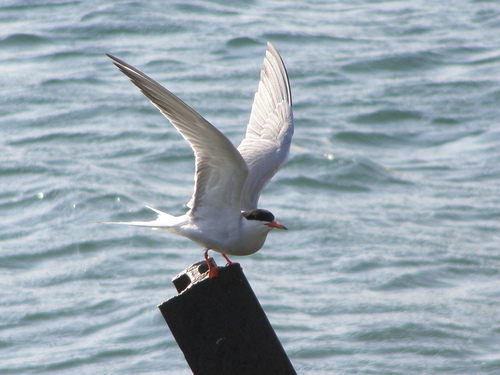
this bird is all white except for a black cap; has a sharp orange bill and orange webbed feet; tail is split into a "v" shape.
the bird has a small red bill and a black crown.
a medium sized bird with white wings, and a bill that curves downwards
this bird has a light gray body and feathers, with a black crown, a pointy bright orange bill and bright orange feet.
a bright white tern with black crown, yellow beak and magnificent white wings.
this is a medium sized white bird with black on the top of it's head and a pointy orange beak, tarsus and feet.
a medium size bird that has a white covering with a black crown and orange beak.
a sea bird with long, broad wings and a black crown and primary tips.
this bird has an orange bill, a black crown, and white breast and belly and wings.
a medium size bird with a white coloring and black head with orange beak.
Species: Common Tern